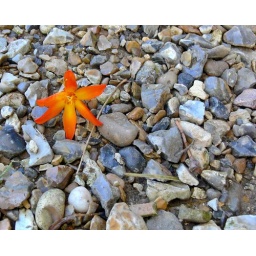
Lying by the door when I came home. A vivid splash of orange on the stones.